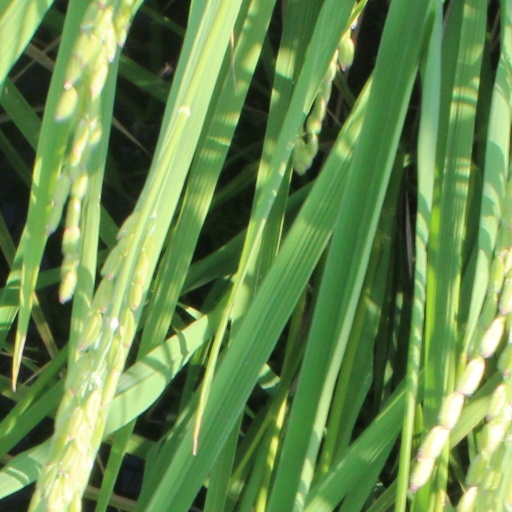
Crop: rice